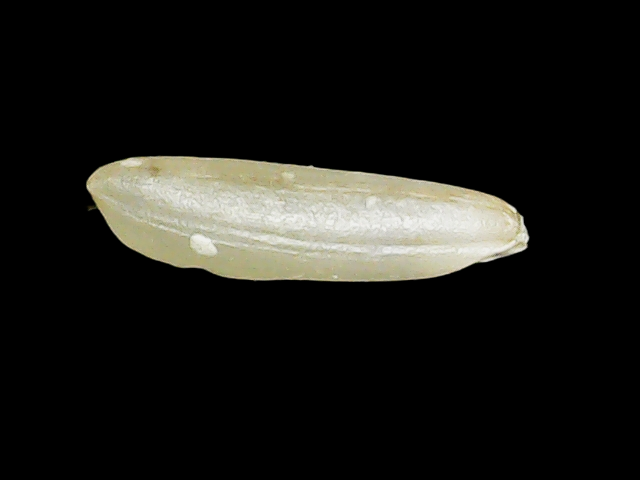
Rice variety: Binadhan14